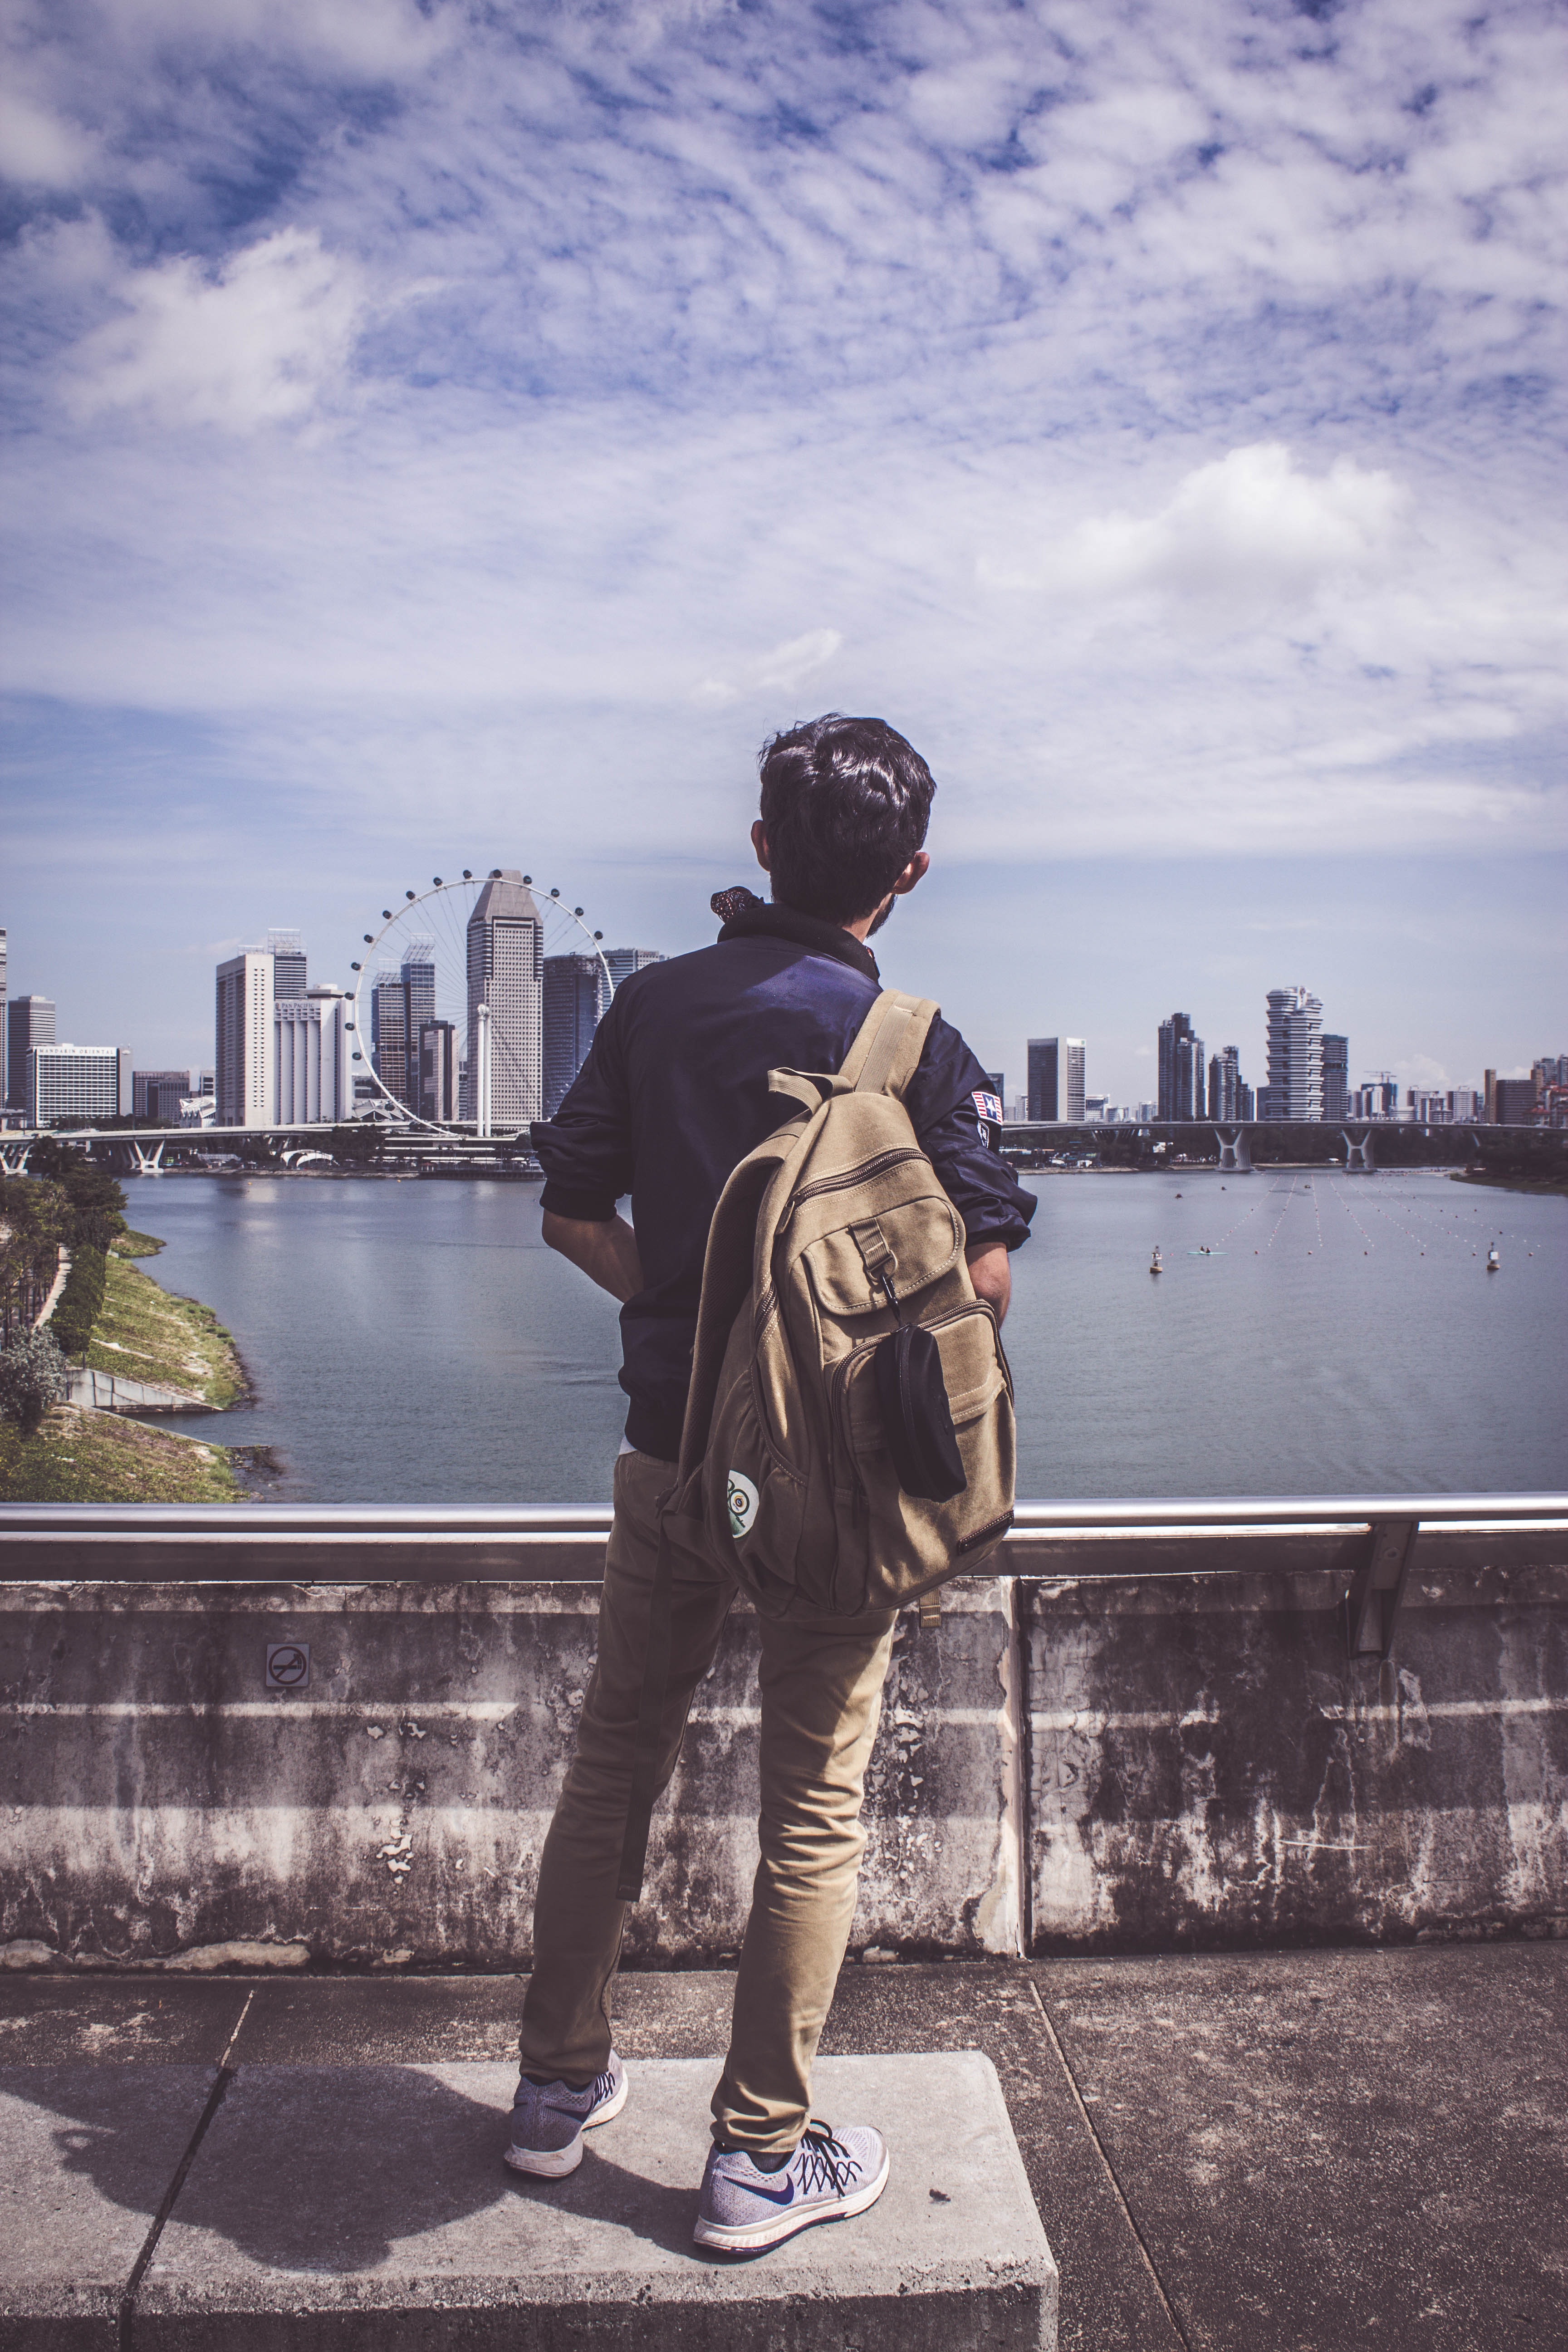
photograph, urban area, snapshot, sky, water, standing, city, architecture, tourism, photography, tree, cloud, reflection, roof, skyline, street, jacket, metropolis, travel